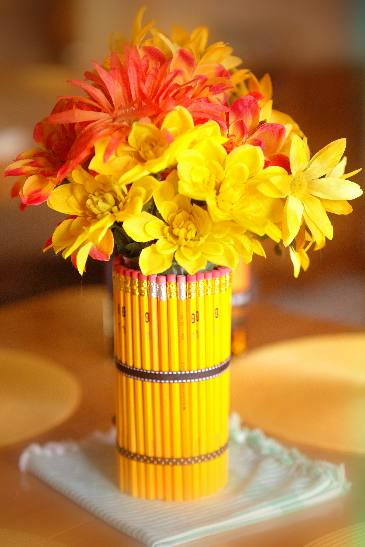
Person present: No